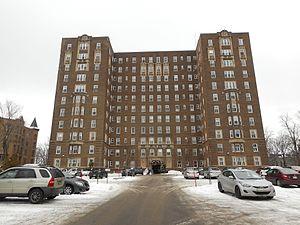
Château Saint-Louis, anciennement Quebec Appartments Ltd, 135, Grande Allée Ouest, construit en 1925 par l'architecte H.L. Fetherstonhaugh (1887-1971). L'immeuble, dont le plan est en H, comprend quelque 70 logements.
Montcalm est un des 35 quartiers de la ville de Québec, et un des neuf qui sont situés dans l'arrondissement La Cité–Limoilou. Il fait partie de la ville de Québec depuis l'annexion de Ville-Montcalm avec la ville-centre en 1913. Il est nommé en l'honneur de Louis-Joseph de Montcalm, général commandant les troupes françaises durant la Conquête.